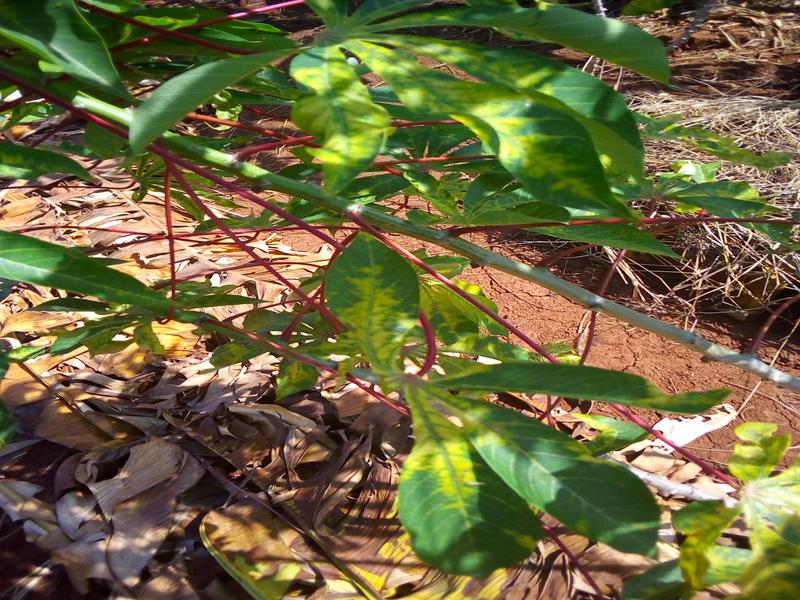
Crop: cassava
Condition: mosaic_disease